Civilizing mission

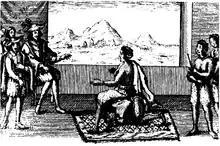
Queen Ana de Sousa Nzingha Mbande in peace negotiations with the Portuguese governor in Luanda, 1657

The Portuguese explorer Paulo Dias de Novais founded Luanda in 1575 as "São Paulo de Loanda", with a hundred families of settlers and four hundred soldiers. Benguela, a Portuguese fort from 1587 which became a town in 1617, was another important early settlement they founded and ruled. The Portuguese would establish several settlements, forts and trading posts along the coastal strip of Africa. In the Island of Mozambique, one of the first places where the Portuguese permanently settled in Sub-Saharan Africa, they built the Chapel of Nossa Senhora de Baluarte, in 1522, now considered the oldest European building in the southern hemisphere. Later the hospital, a majestic neo-classical building constructed in 1877 by the Portuguese, with a garden decorated with ponds and fountains, was for many years the biggest hospital south of the Sahara.